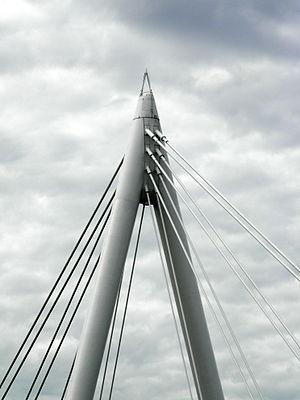
Le pont à haubans sur l'Adige est un pont autoroutier qui traverse la rivière Adige près des communes de Piacenza d'Adige et Badia Polesine, du km 46 + 227 au km 47 + 315 de l'autoroute A31 « Valdastico sud ».